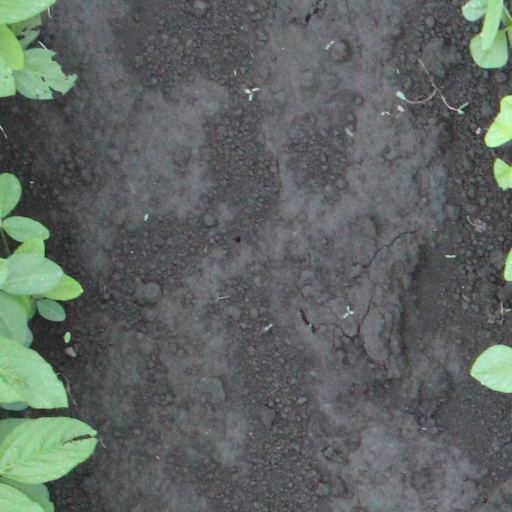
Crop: soybean